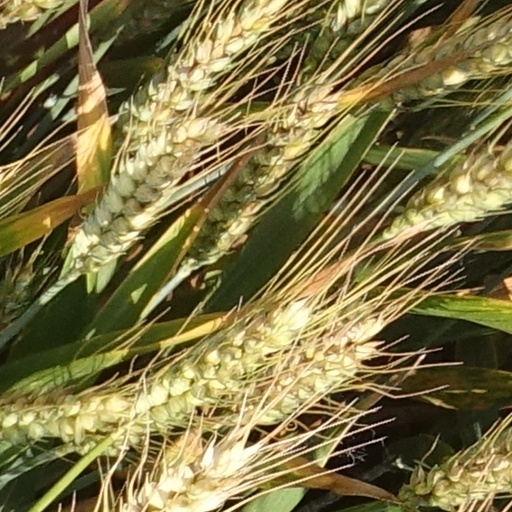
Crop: wheat